Boogaloo movement

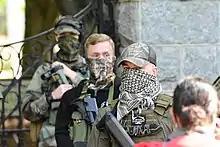
Boogaloo adherents participating in a "Blue Igloo" event in Raleigh, North Carolina in May 2020

Extremism researchers took notice of the word "boogaloo" being used in the context of the boogaloo movement in 2019, when they observed it being used among fringe groups including militias, gun rights movements, and white supremacist groups. Megan Squire, a computer science professor and online extremism researcher at Elon University, observed the term begin to be used among white supremacists on the Telegram messaging app in the summer of 2019, where they used it to describe a race war. Researchers at the NCRI found that use of the term "boogaloo" increased by 50% on Facebook and Twitter in the last months of 2019 and into early 2020. They attribute surges in popularity to a viral incident in November 2019 where a military veteran posted content mentioning the boogaloo on Instagram during a standoff with police and to the December 2019 impeachment of Donald Trump. The boogaloo movement experienced a further surge in popularity following the lockdowns that were implemented to try to slow the spread of the COVID-19 pandemic in the United States, and the Tech Transparency Project observed that the boogaloo groups appeared to be encouraged by then-President Trump's tweets about "liberating" states under lockdown. The Tech Transparency Project found that 60% of boogaloo Facebook groups had emerged following the pandemic lockdowns, during which time they amassed tens of thousands of followers. A May 2020 Bellingcat report identified Facebook as a particularly important platform for the movement, and in May and April 2020, Bellingcat and the NCRI both estimated the movement to have tens of thousands of adherents. A Facebook spokesperson said that Facebook and Instagram had changed their policies as of May 1 to "prohibit the use of ['boogaloo' and related] terms when accompanied by statements and images depicting armed violence".